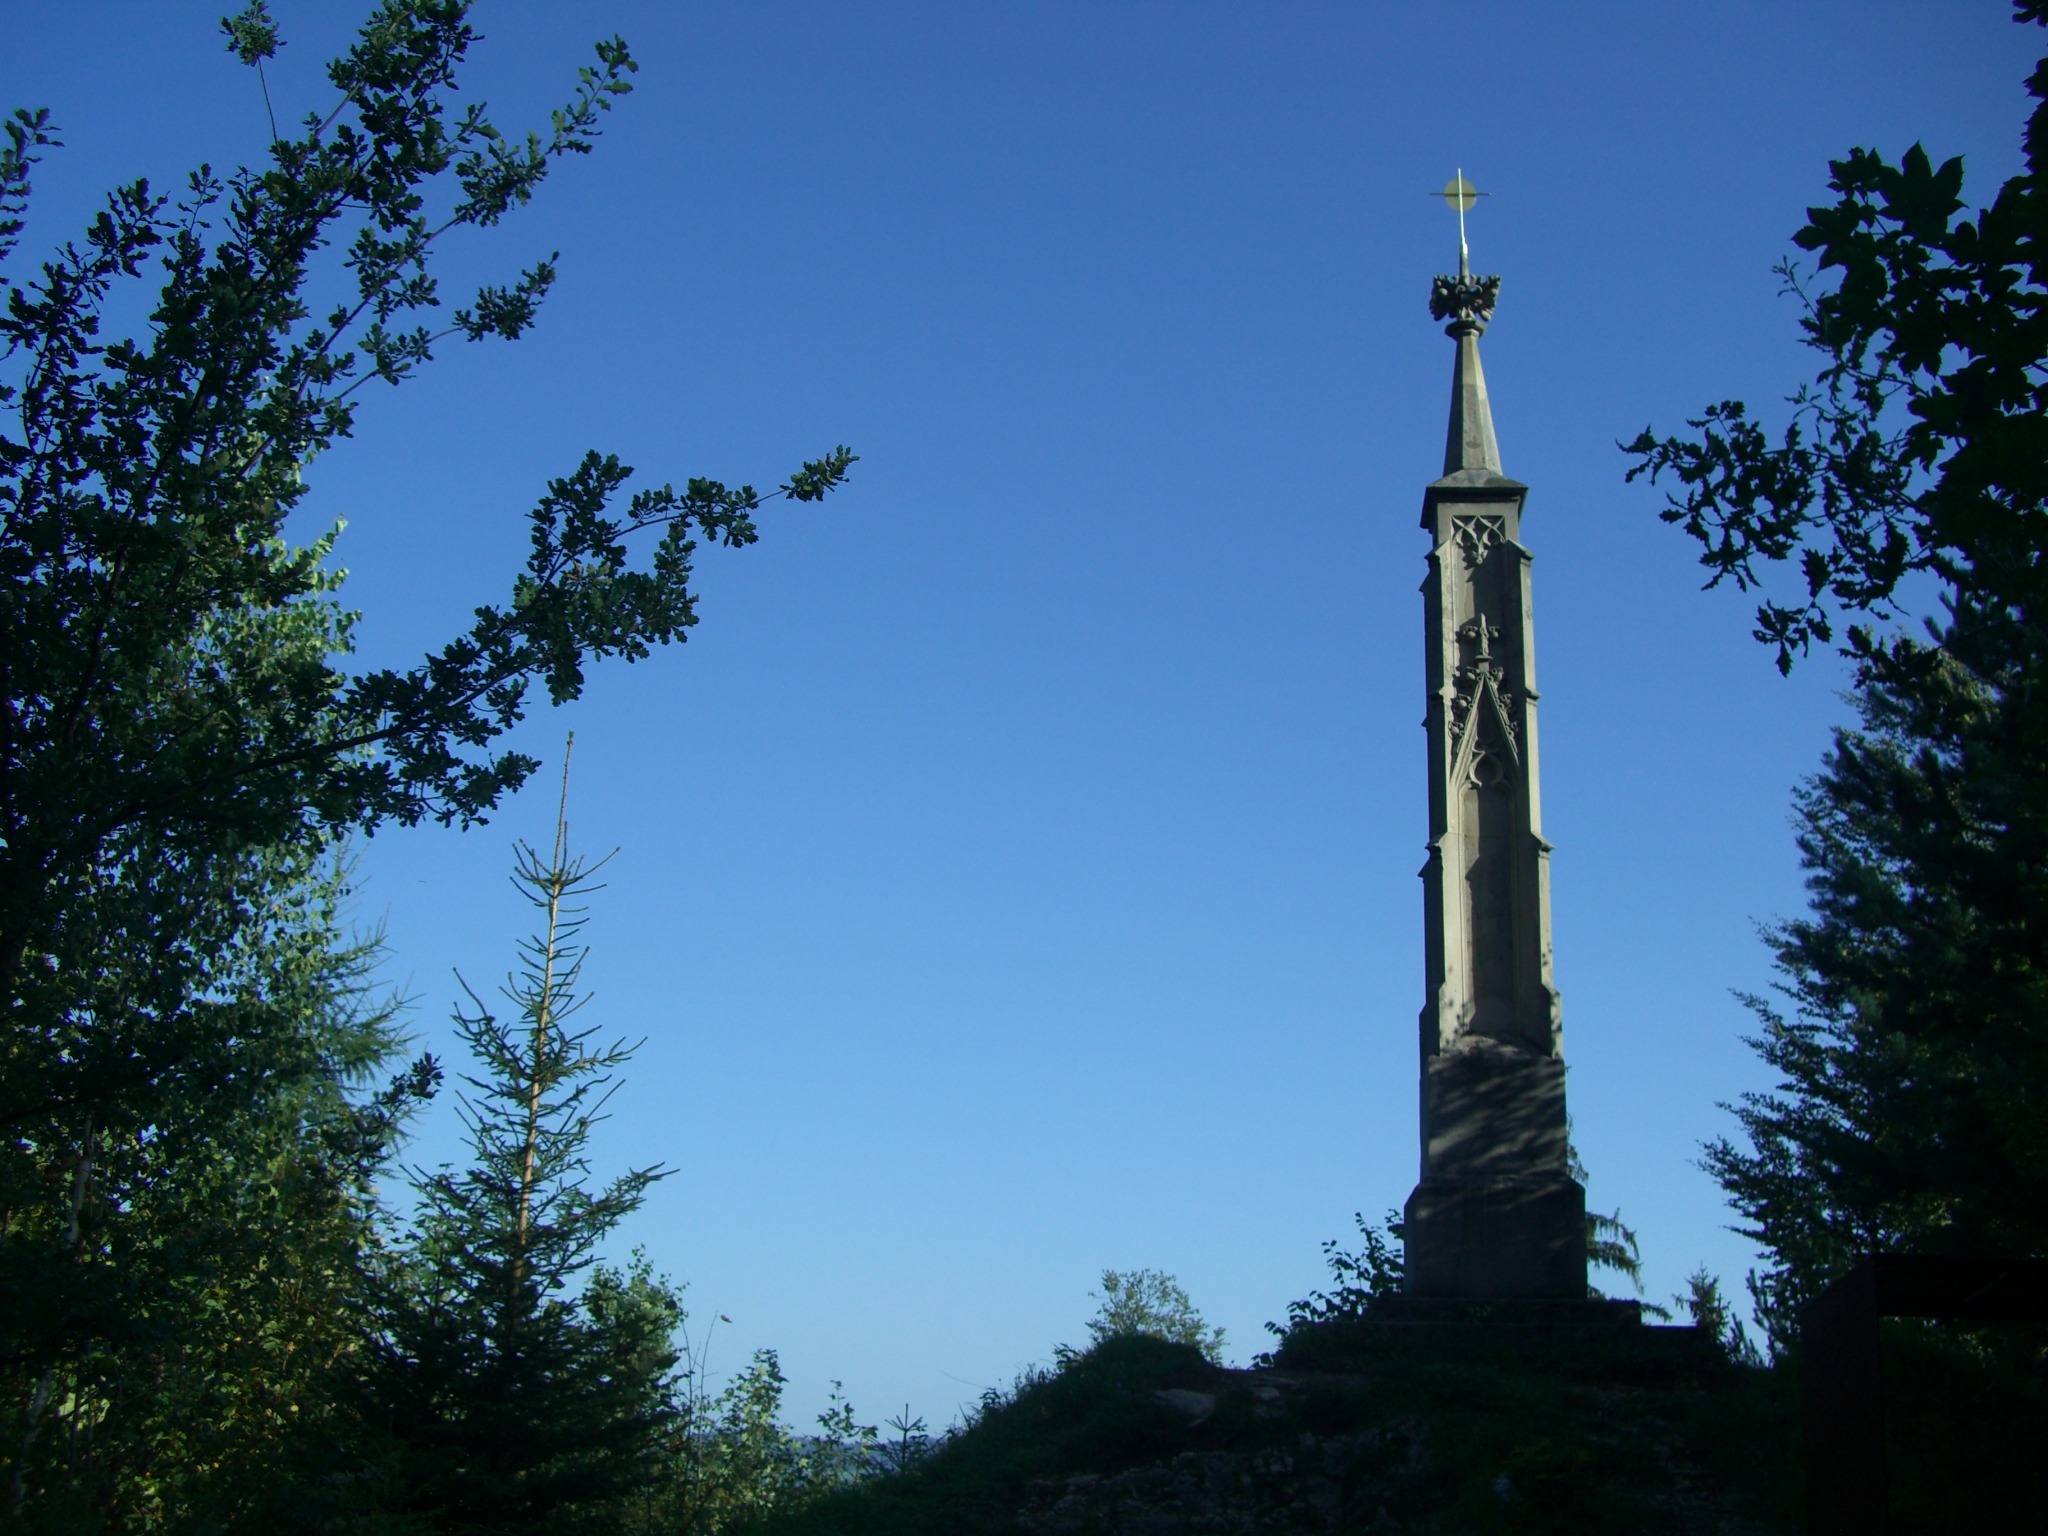
tree, sky, tower, landmark, memory, blue, steeple, thanks, calvary, fussen, sandstone pillar